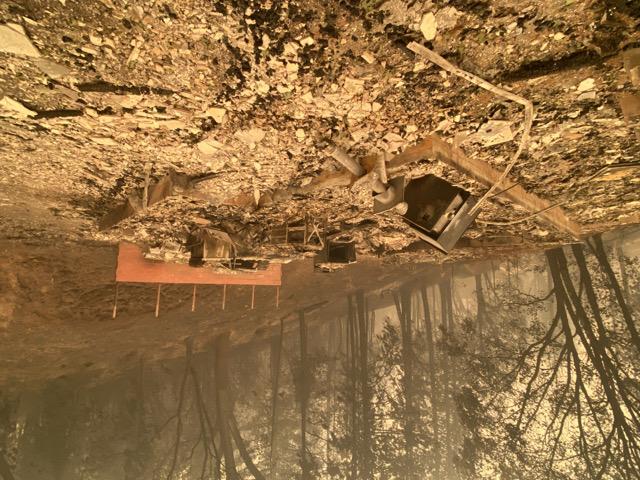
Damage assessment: destroyed